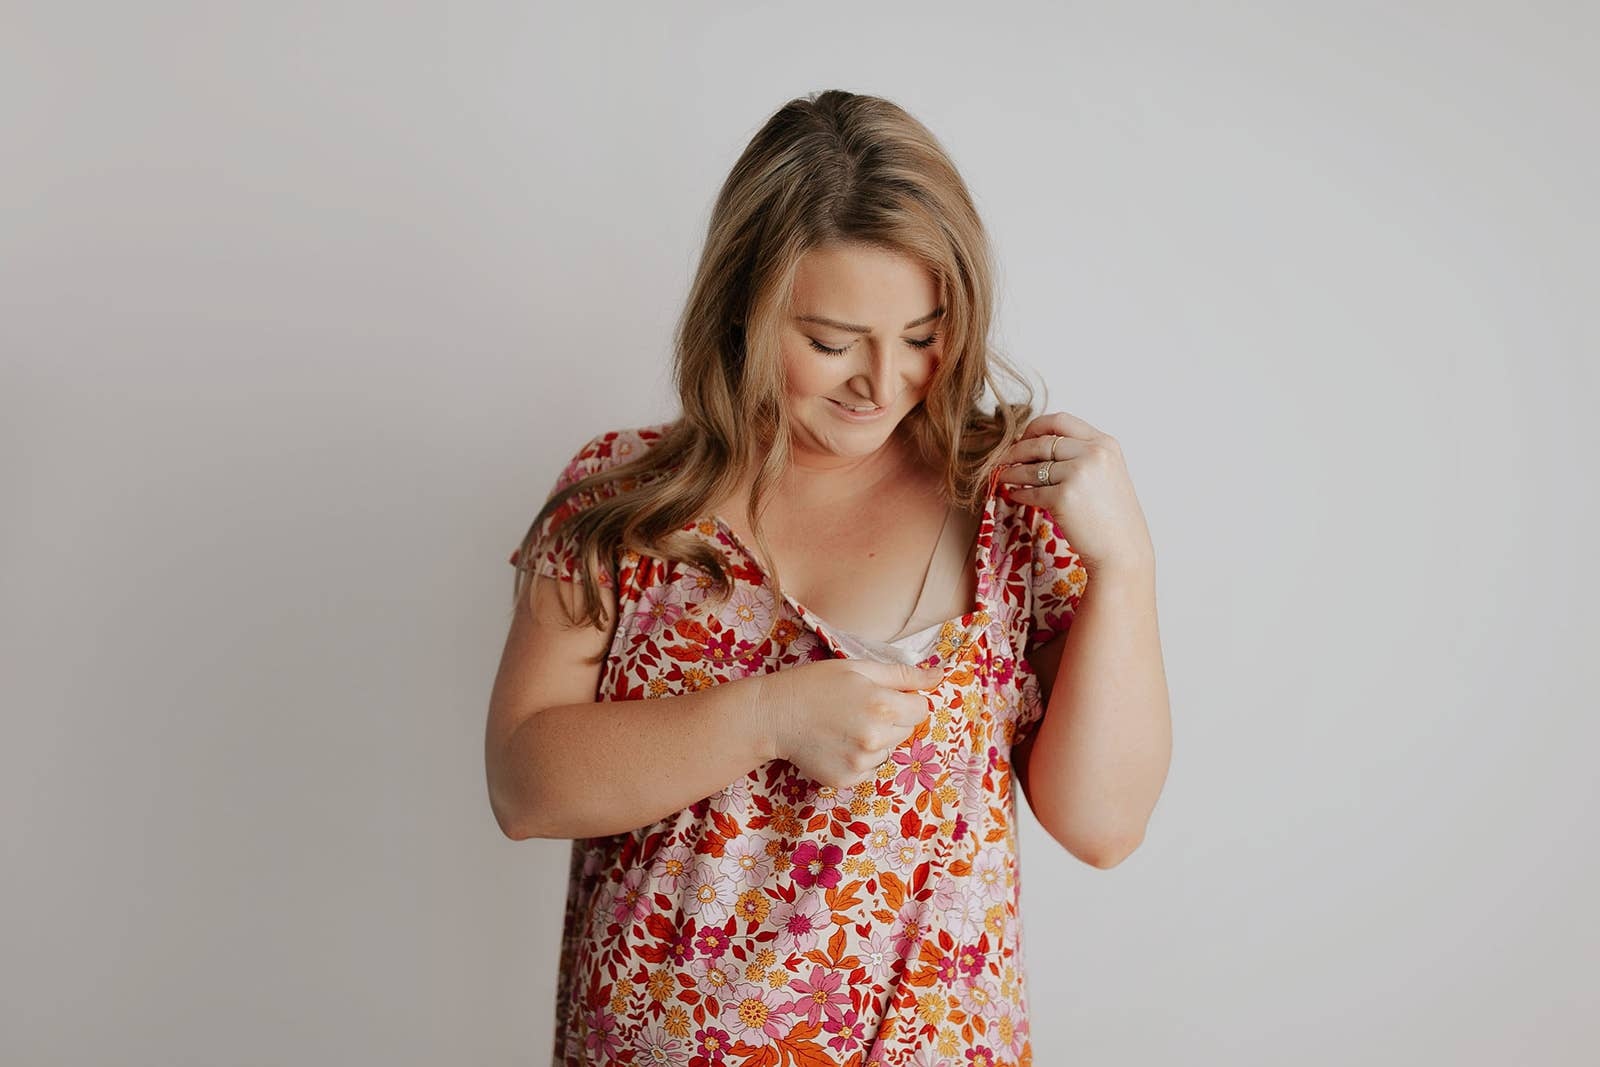
Wild Child Labor and Delivery/ Nursing Gown
Brand: Three Little Tots
The perfect hospital gown for labor and delivery with all the functionality doctors and doulas recommend. Our gowns are stretchy, breathable and ultra-soft that will make you want to lounge in them pre and post-baby. The perfect alternative to those old hospital gowns. Designed with comfort and functionality in mind, these gowns feature easily open snaps for examinations, breastfeeding and skin-to-skin contact with you baby. Designed with comfort and functionality in mind, these gowns feature easily open snaps for examinations, breastfeeding and skin-to-skin contact with your baby. No need to unhook IVs as the shoulders snap open completely allowing you to get dressed while hooked up to IVs. You'll never have to worry about showing off your tushie with the embarrassing strings of old dingy hospital gowns. Our gowns have snaps all down the back allowing full coverage of your backside with easy access for epidurals and other monitors. Fabric: Modalv
Category: Apparel & Accessories > Clothing > Maternity Clothing > Maternity Sleepwear